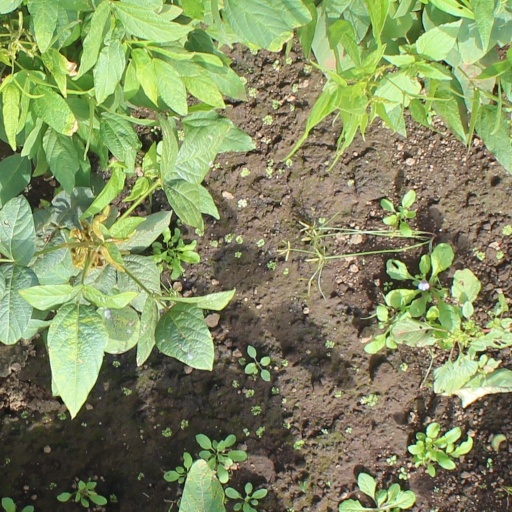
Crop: soybean